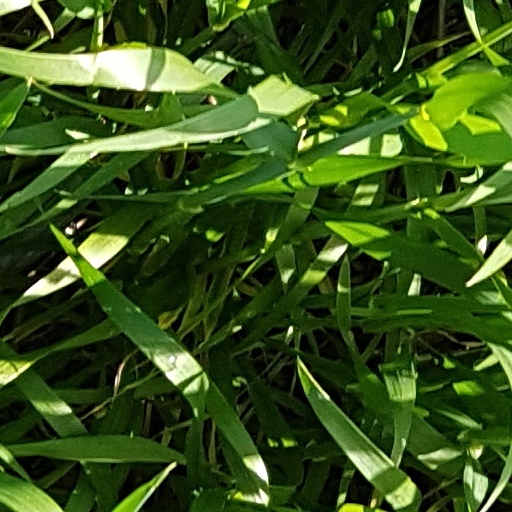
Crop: wheat